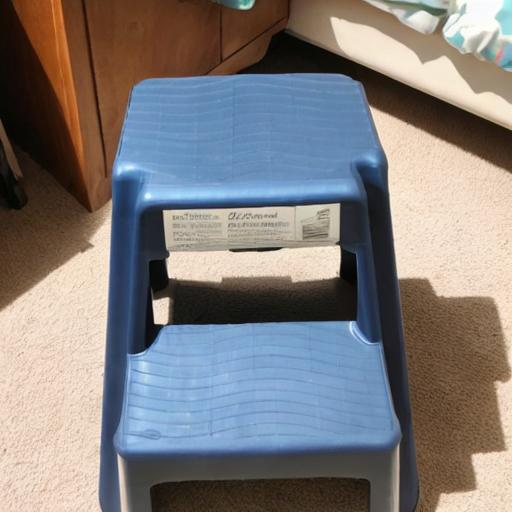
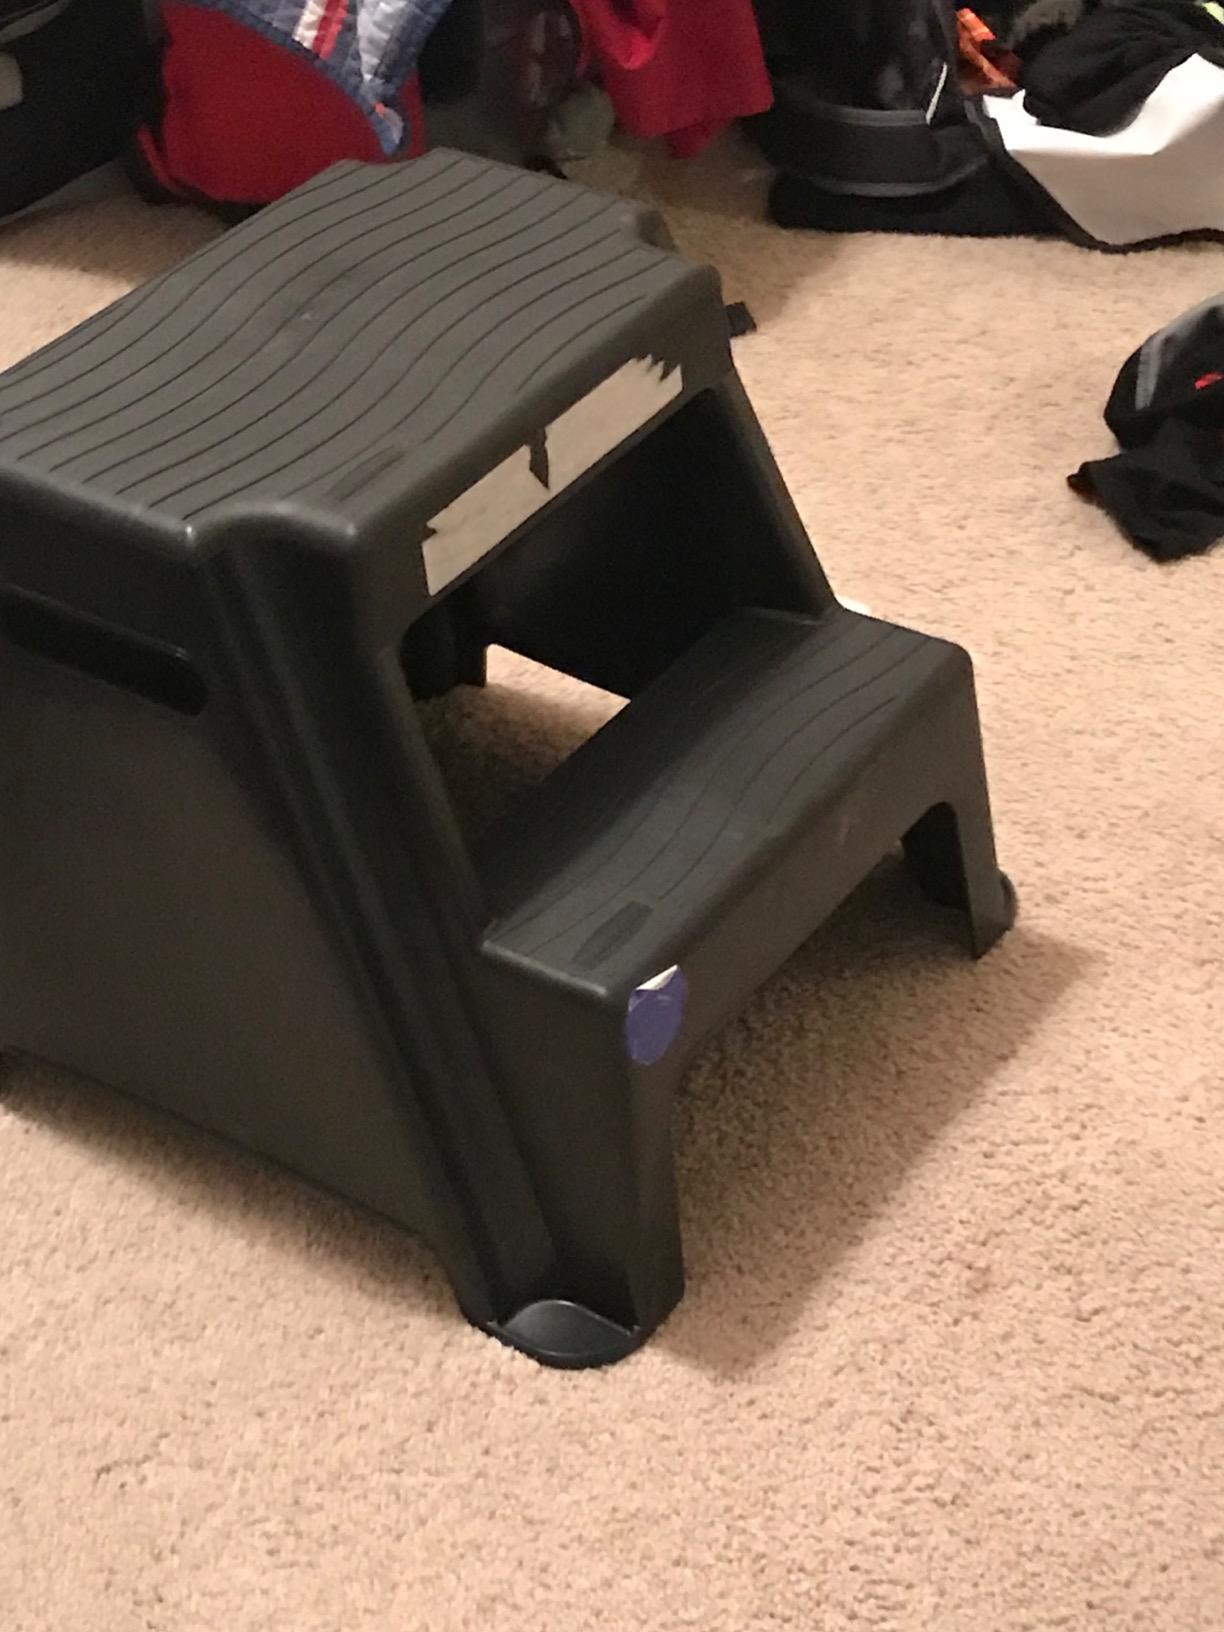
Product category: stool
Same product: no